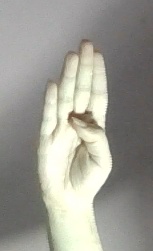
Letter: kaaf